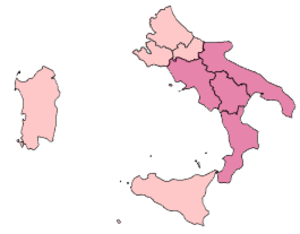
L’origine de la Question méridionale est un sujet politico-historique controversé portant sur l'origine des différences économiques et sociales entre le sud et le nord de l'Italie.
L'expression « question méridionale » est utilisée pour désigner la situation économique du Mezzogiorno en comparaison aux autres régions de l'Italie et notamment au nord.